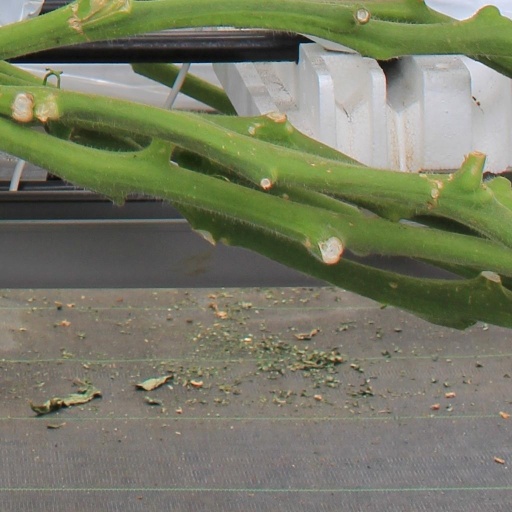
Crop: tomato